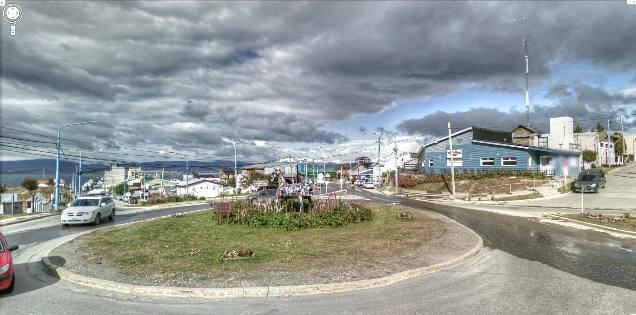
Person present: No